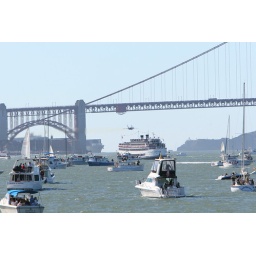
Start of the sneaky pass, plane nearly centered over the white boat in the middle.